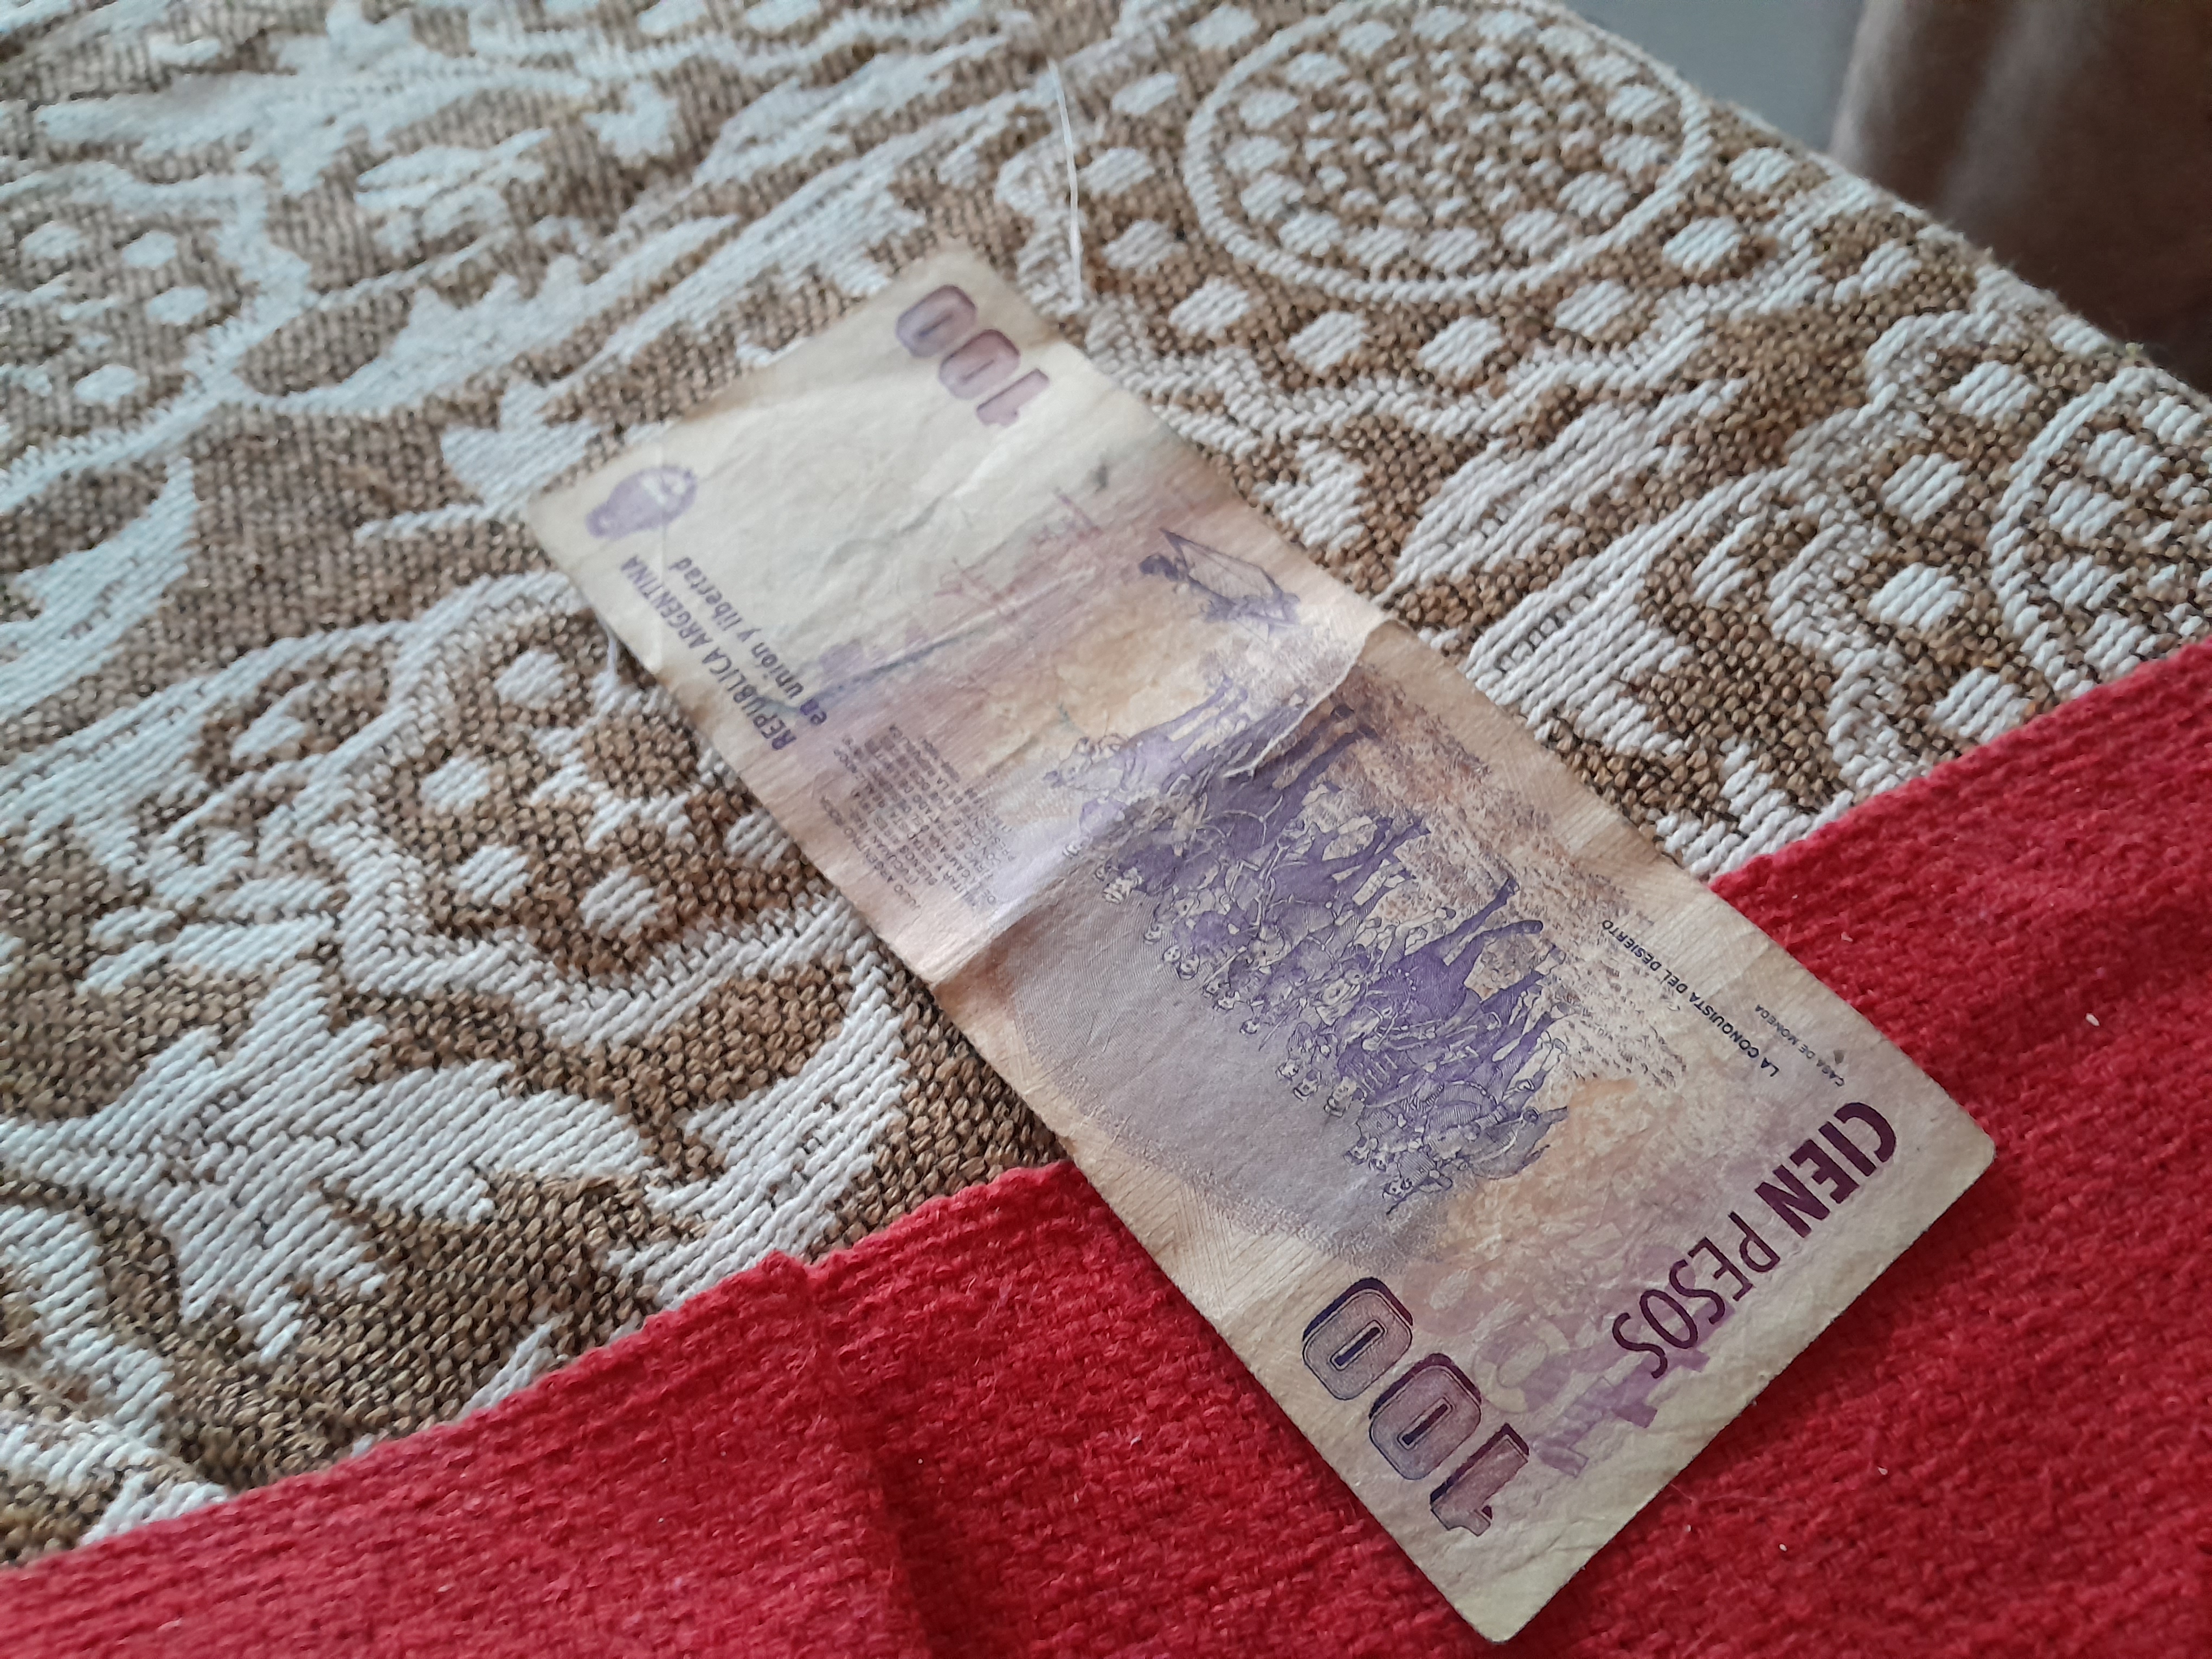
Denominación: 100